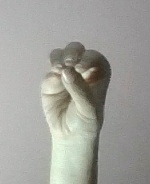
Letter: ha